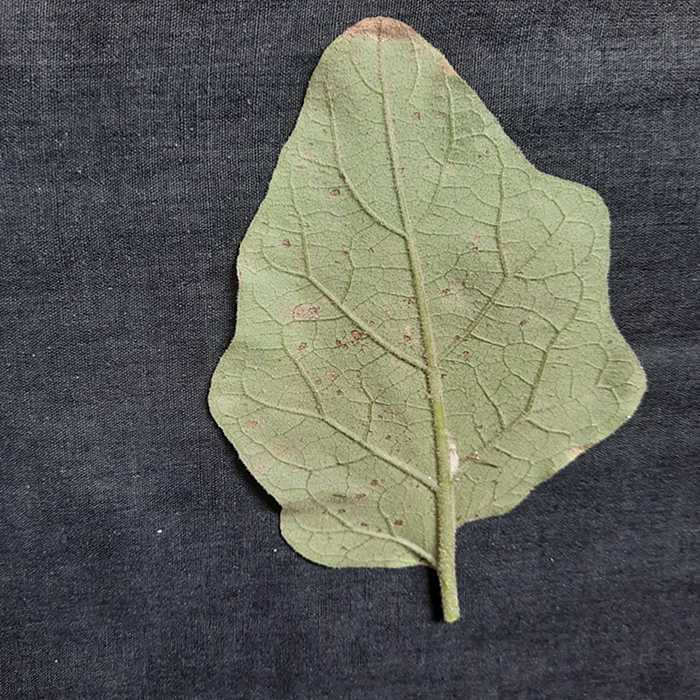
Plant: Eggplant
Label: Eggplant Cercopora leaf spot